Doreen Seidel

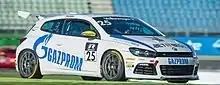
Doreen Seidel at the 2014 Scirocco R-Cup

Since 2015, Seidel has also been active as a motorsport instructor for brands such as Mercedes-Benz, Audi, Porsche and Ferrari. Seidel completed the 2015 Audi Sport TT Cup, where she took the podium five times and finished third in the overall guest ranking.